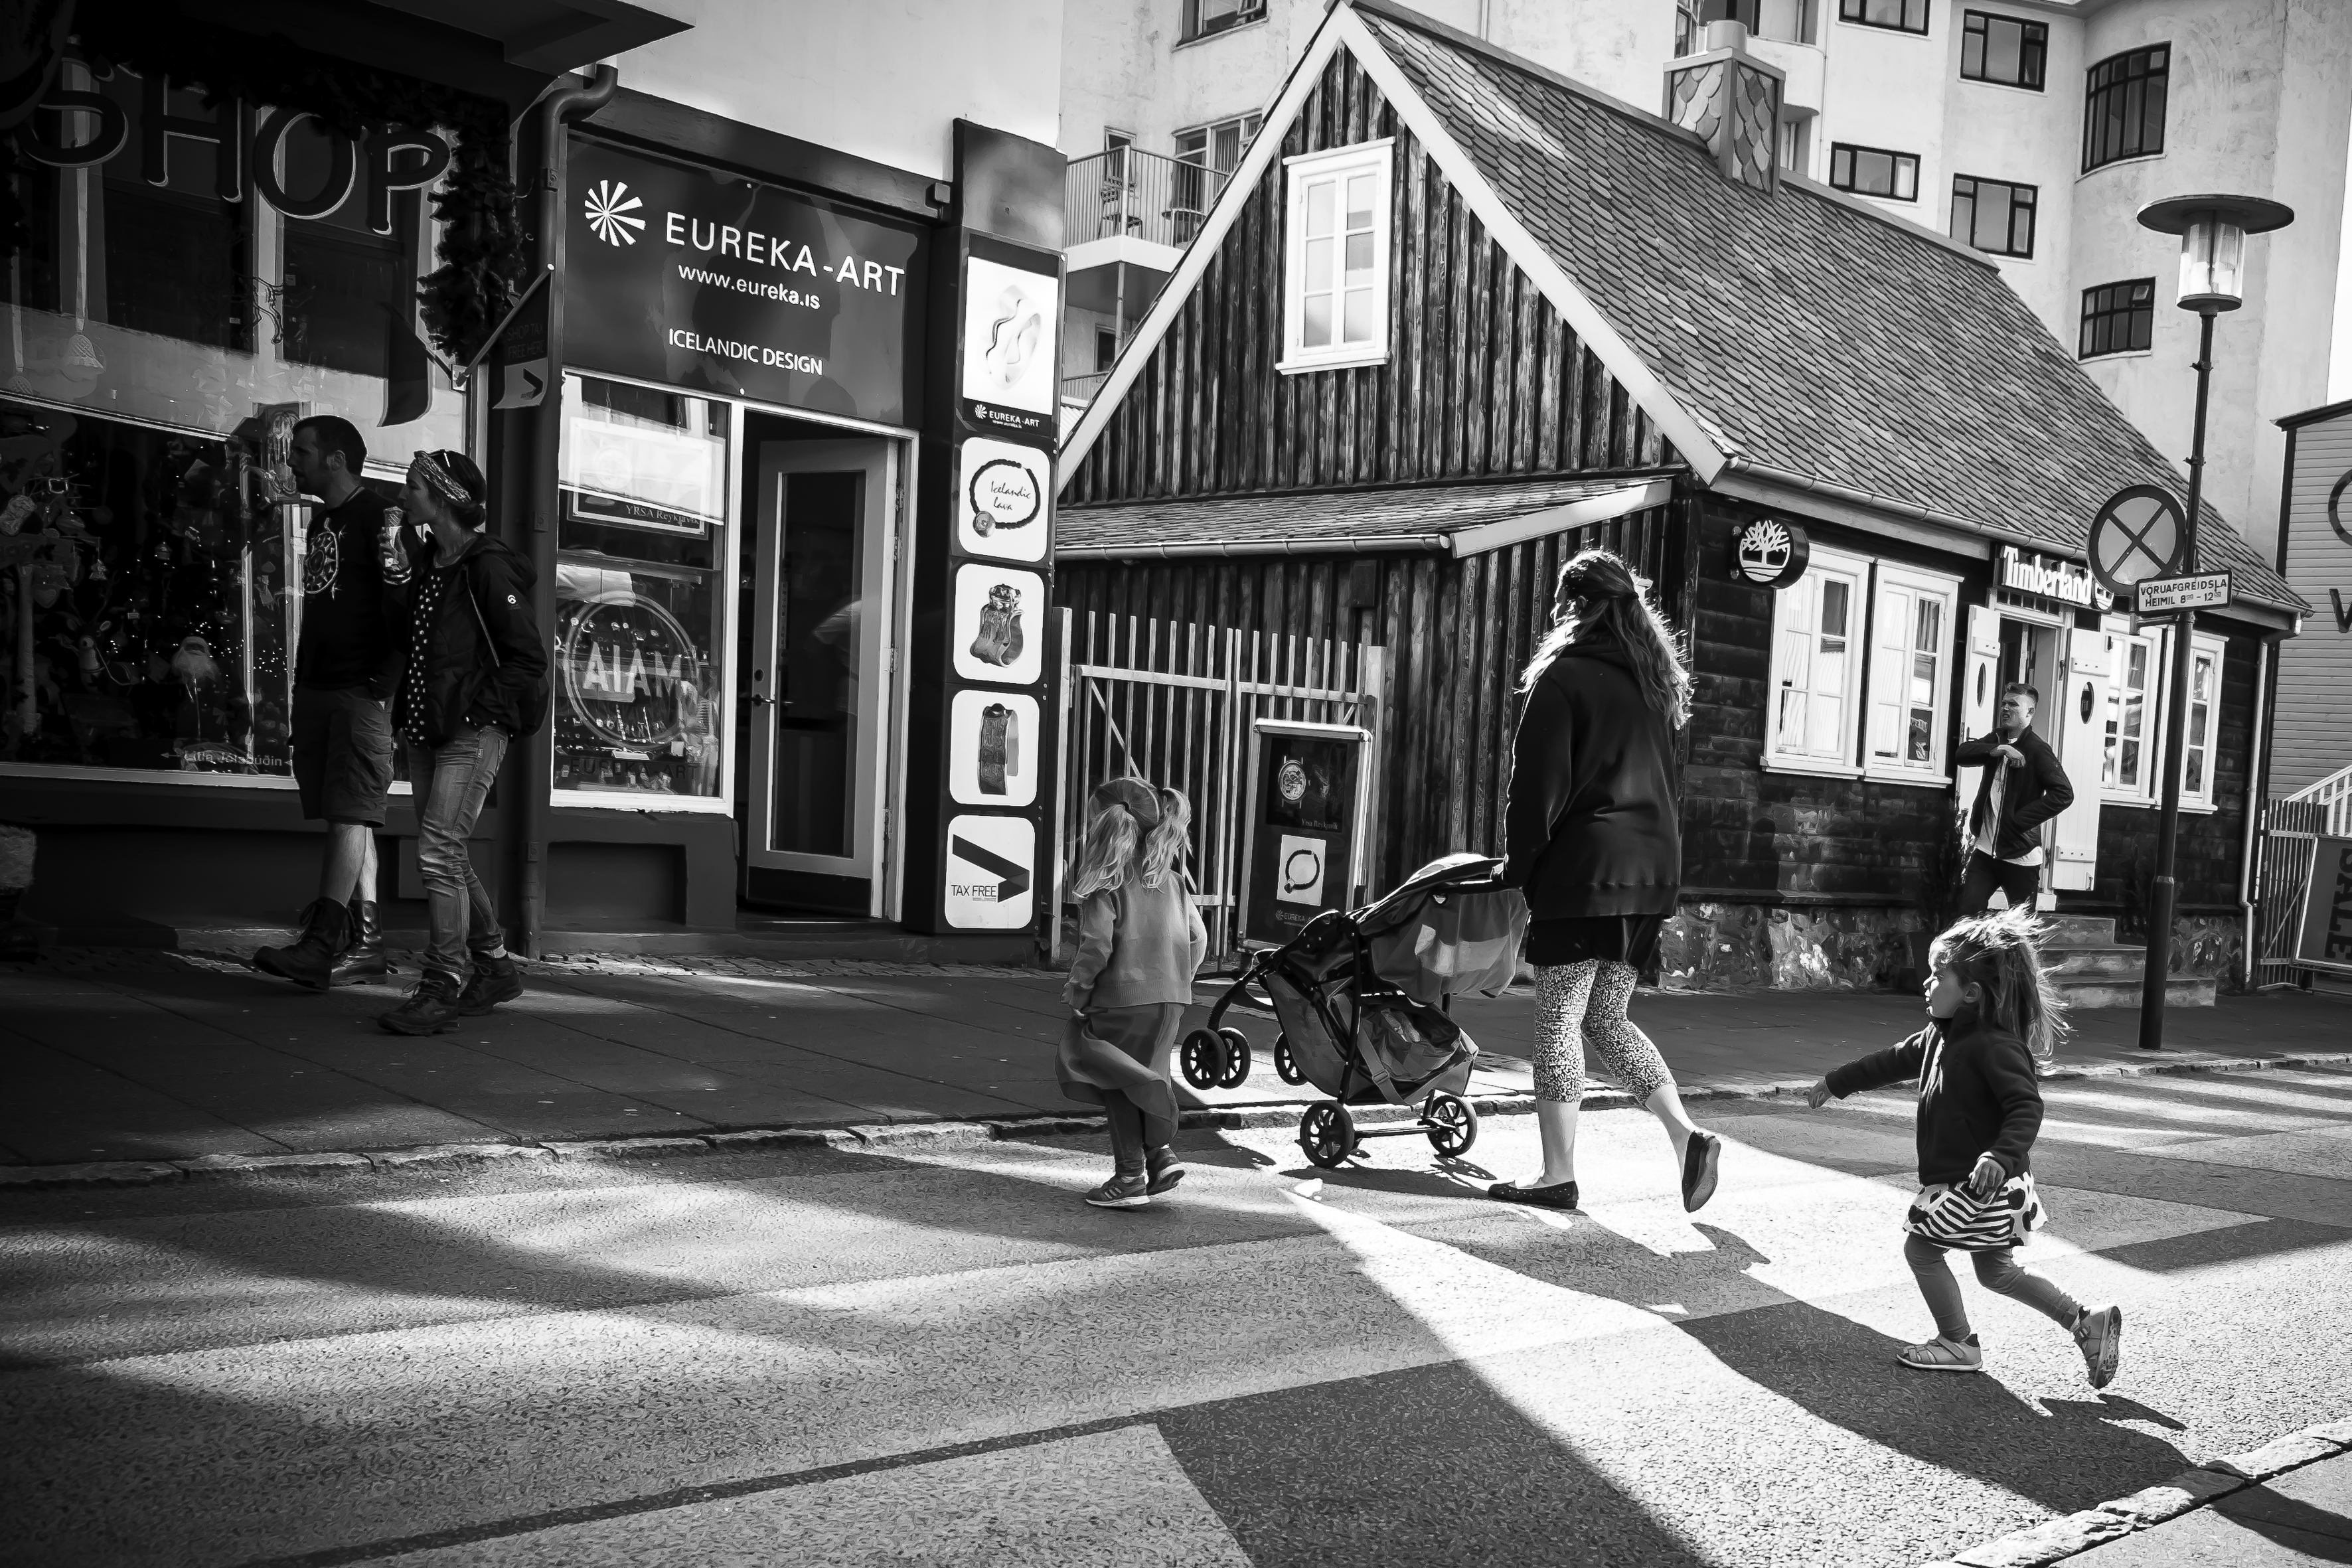
pedestrian, black and white, road, white, street, city, urban, travel, fujifilm, iceland, black, monochrome, bw, blackandwhite, blackwhite, is, infrastructure, ngc, photograph, snapshot, fuji, stphotographia, shape, fujixt1, reykjavik, fujix, noireblanc, urban area, monochrome photography, nonbuilding structure